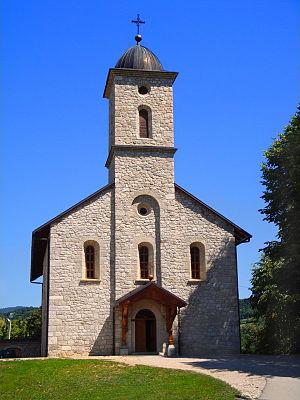
Krupa na Vrbasu est un village de Bosnie-Herzégovine. Il est situé sur le territoire de la Ville de Banja Luka et dans la République serbe de Bosnie. Selon les premiers résultats du recensement bosnien de 2013, il compte 1 257 habitants.
Cet article recense les monuments nationaux situés sur le territoire de la Ville de Banja Luka en Bosnie-Herzégovine et dans la République serbe de Bosnie. La liste établie par la Commission pour la protection des monuments nationaux compte 36 monuments nationaux inscrits sur la liste principale et 38 monuments inscrits sur une liste provisoire.
L'éparchie de Banja Luka est une éparchie, c'est-à-dire une circonscription de l'Église orthodoxe serbe. Située au nord-ouest de la Bosnie-Herzégovine, elle a son siège à Banja Luka. En 2006, elle est administrée par l'évêque Jefrem.